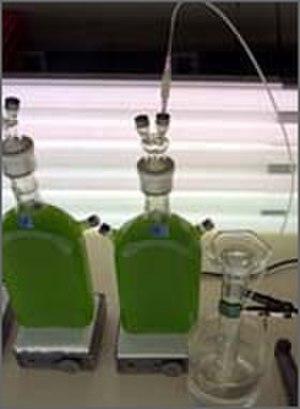
La production biologique d'hydrogène correspond à la production d'hydrogène par des algues au sein de bioréacteurs. Les algues peuvent produire de l'hydrogène sous certaines conditions. On a découvert à la fin des années 1990 que les algues privées de soufre passent de la production d'oxygène à la production d'hydrogène.